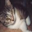
Label: cat